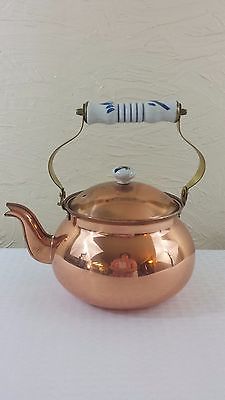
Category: kettle